Pope John Paul II

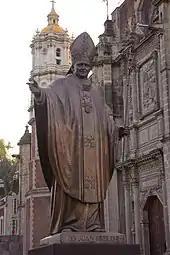
Statue of John Paul II outside the Basilica of Our Lady of Guadalupe, Tepeyac, Mexico City

The death of the pontiff set in motion rituals and traditions dating back to medieval times. The Rite of Visitation took place from 4 April 2005 to 7 April 2005 at St. Peter's Basilica. John Paul II's testament, published on 7 April 2005, revealed that he contemplated being buried in his native Poland but left the final decision to the College of Cardinals, which in passing, preferred burial beneath St. Peter's Basilica, honouring the pontiff's request to be placed "in bare earth".